Batrachedridae

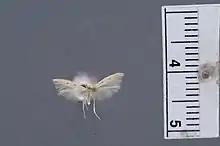
holotype of "Chedra pensor" from Arizona.

Also: "Corythangela" and "Houdinia" were placed in Batrachedridae, but never classified to subfamily. "Houdinia" was moved out of the family in 2014.